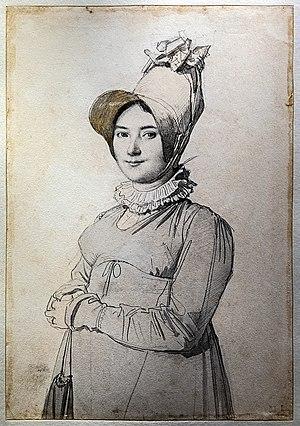
Le musée Ingres-Bourdelle, anciennement musée Ingres, est un musée d'art et d'archéologie installé dans l'ancien hôtel de ville, qui fut le palais épiscopal des évêques de Montauban, construit au XVIIᵉ siècle en France.